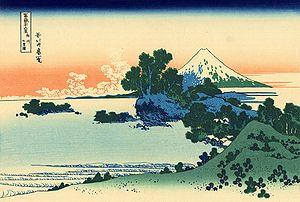
Les Trente-six vues du mont Fuji sont une série de quarante-six estampes réalisées par Katsushika Hokusai et dont les dates d'édition s'étendent entre 1831-1833. Elles représentent le mont Fuji depuis différents lieux, suivant les saisons. Cette série est aujourd'hui très célèbre car elle marque l'intégration dans les thèmes de la tradition japonaise des modes de représentation occidentaux, et en particulier de la perspective utilisée dans la peinture occidentale.